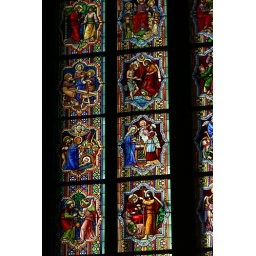
One of the stunning stained glass windows in Cologne Cathederal.